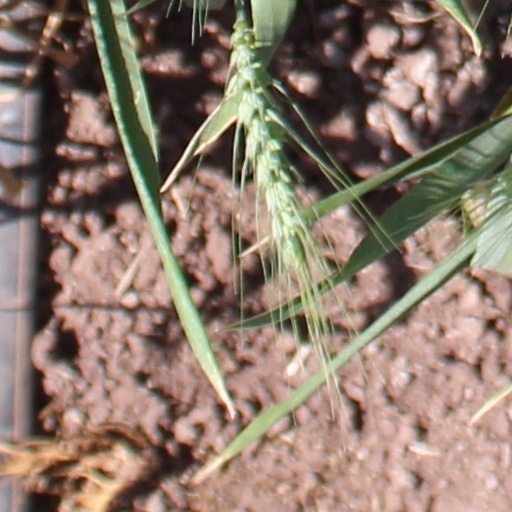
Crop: wheat